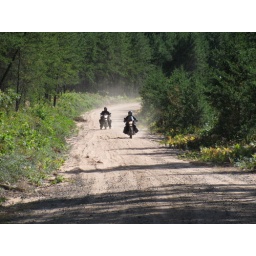
sand trails on horse pasture rd near delta diner